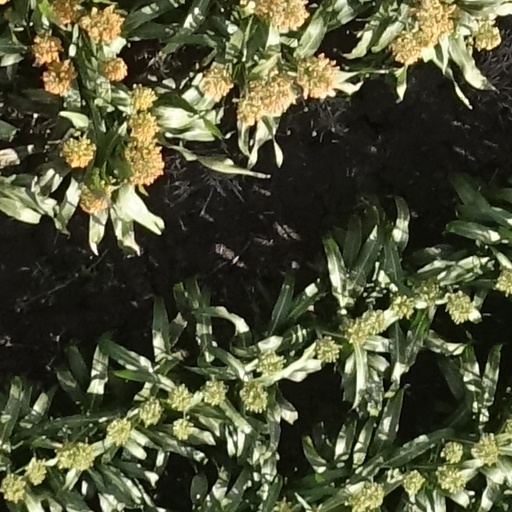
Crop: sorghum